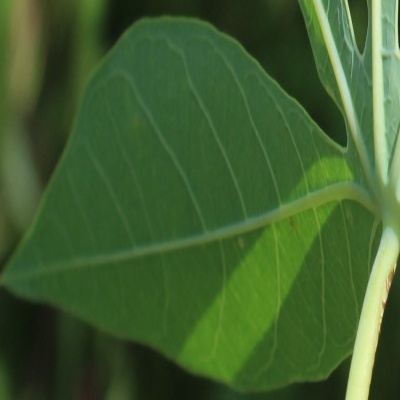
Crop: Cassava
Condition: bacterial blight